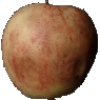
Label: red_apple